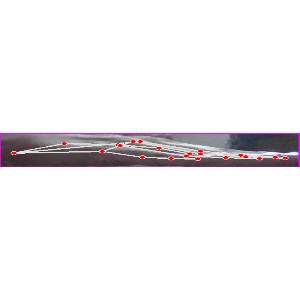
अक्षर: ज